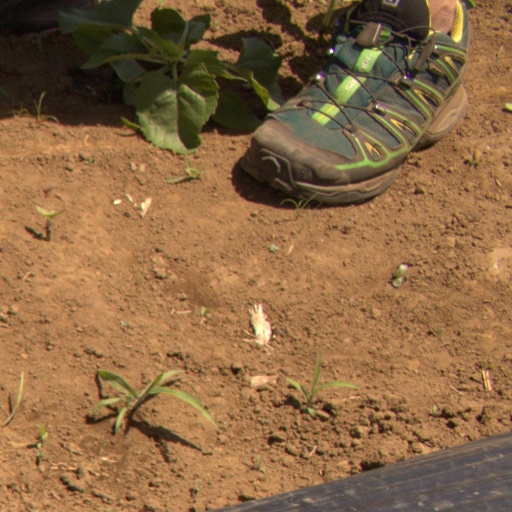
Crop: Jerusalem artichoke